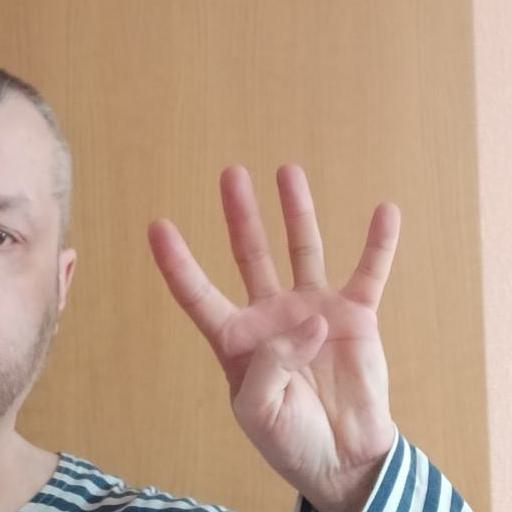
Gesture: four